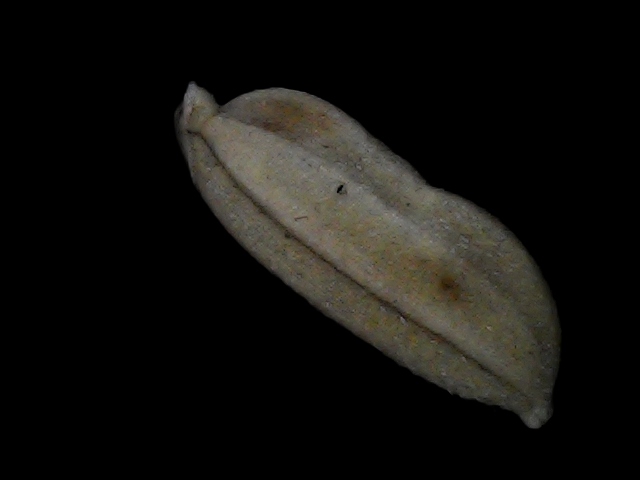
Rice variety: Bd72